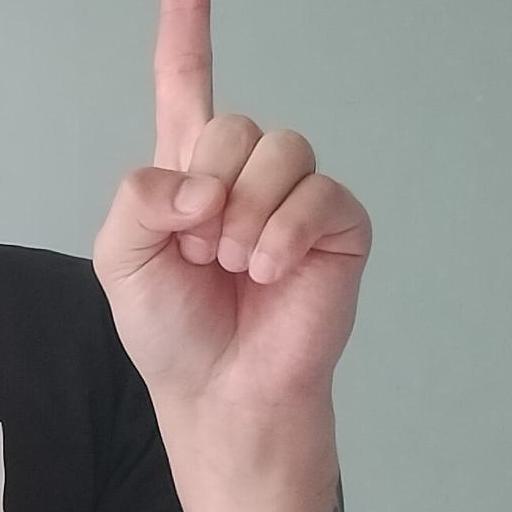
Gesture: one